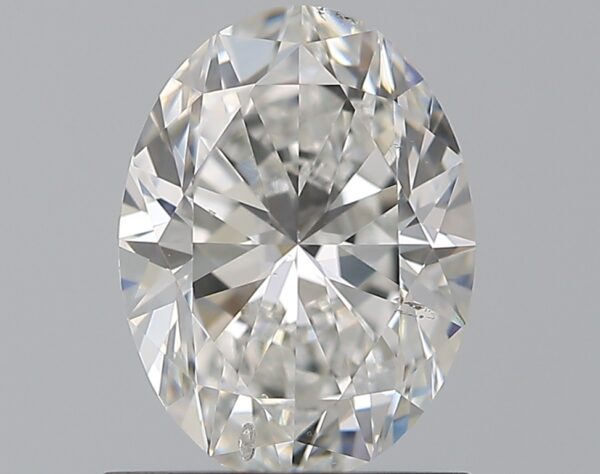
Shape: oval
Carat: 1
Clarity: SI1
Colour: E
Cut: EX
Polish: EX
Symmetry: VG
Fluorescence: N
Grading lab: GIA
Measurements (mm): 7.54 x 5.63 x 3.59